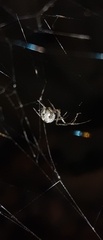
Species: Parasteatoda_tepidariorum